The Suffering (film)

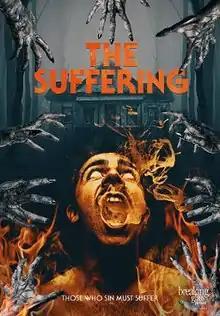
Theatrical release poster

The Suffering is a 2016 American horror/thriller film directed by Robert Hamilton, co-written by Hamilton and Marco Scola, and starring Phil Amico, Nick Apostolides, and Elizabeth Deo. It was released in the United States on July 29, 2016.